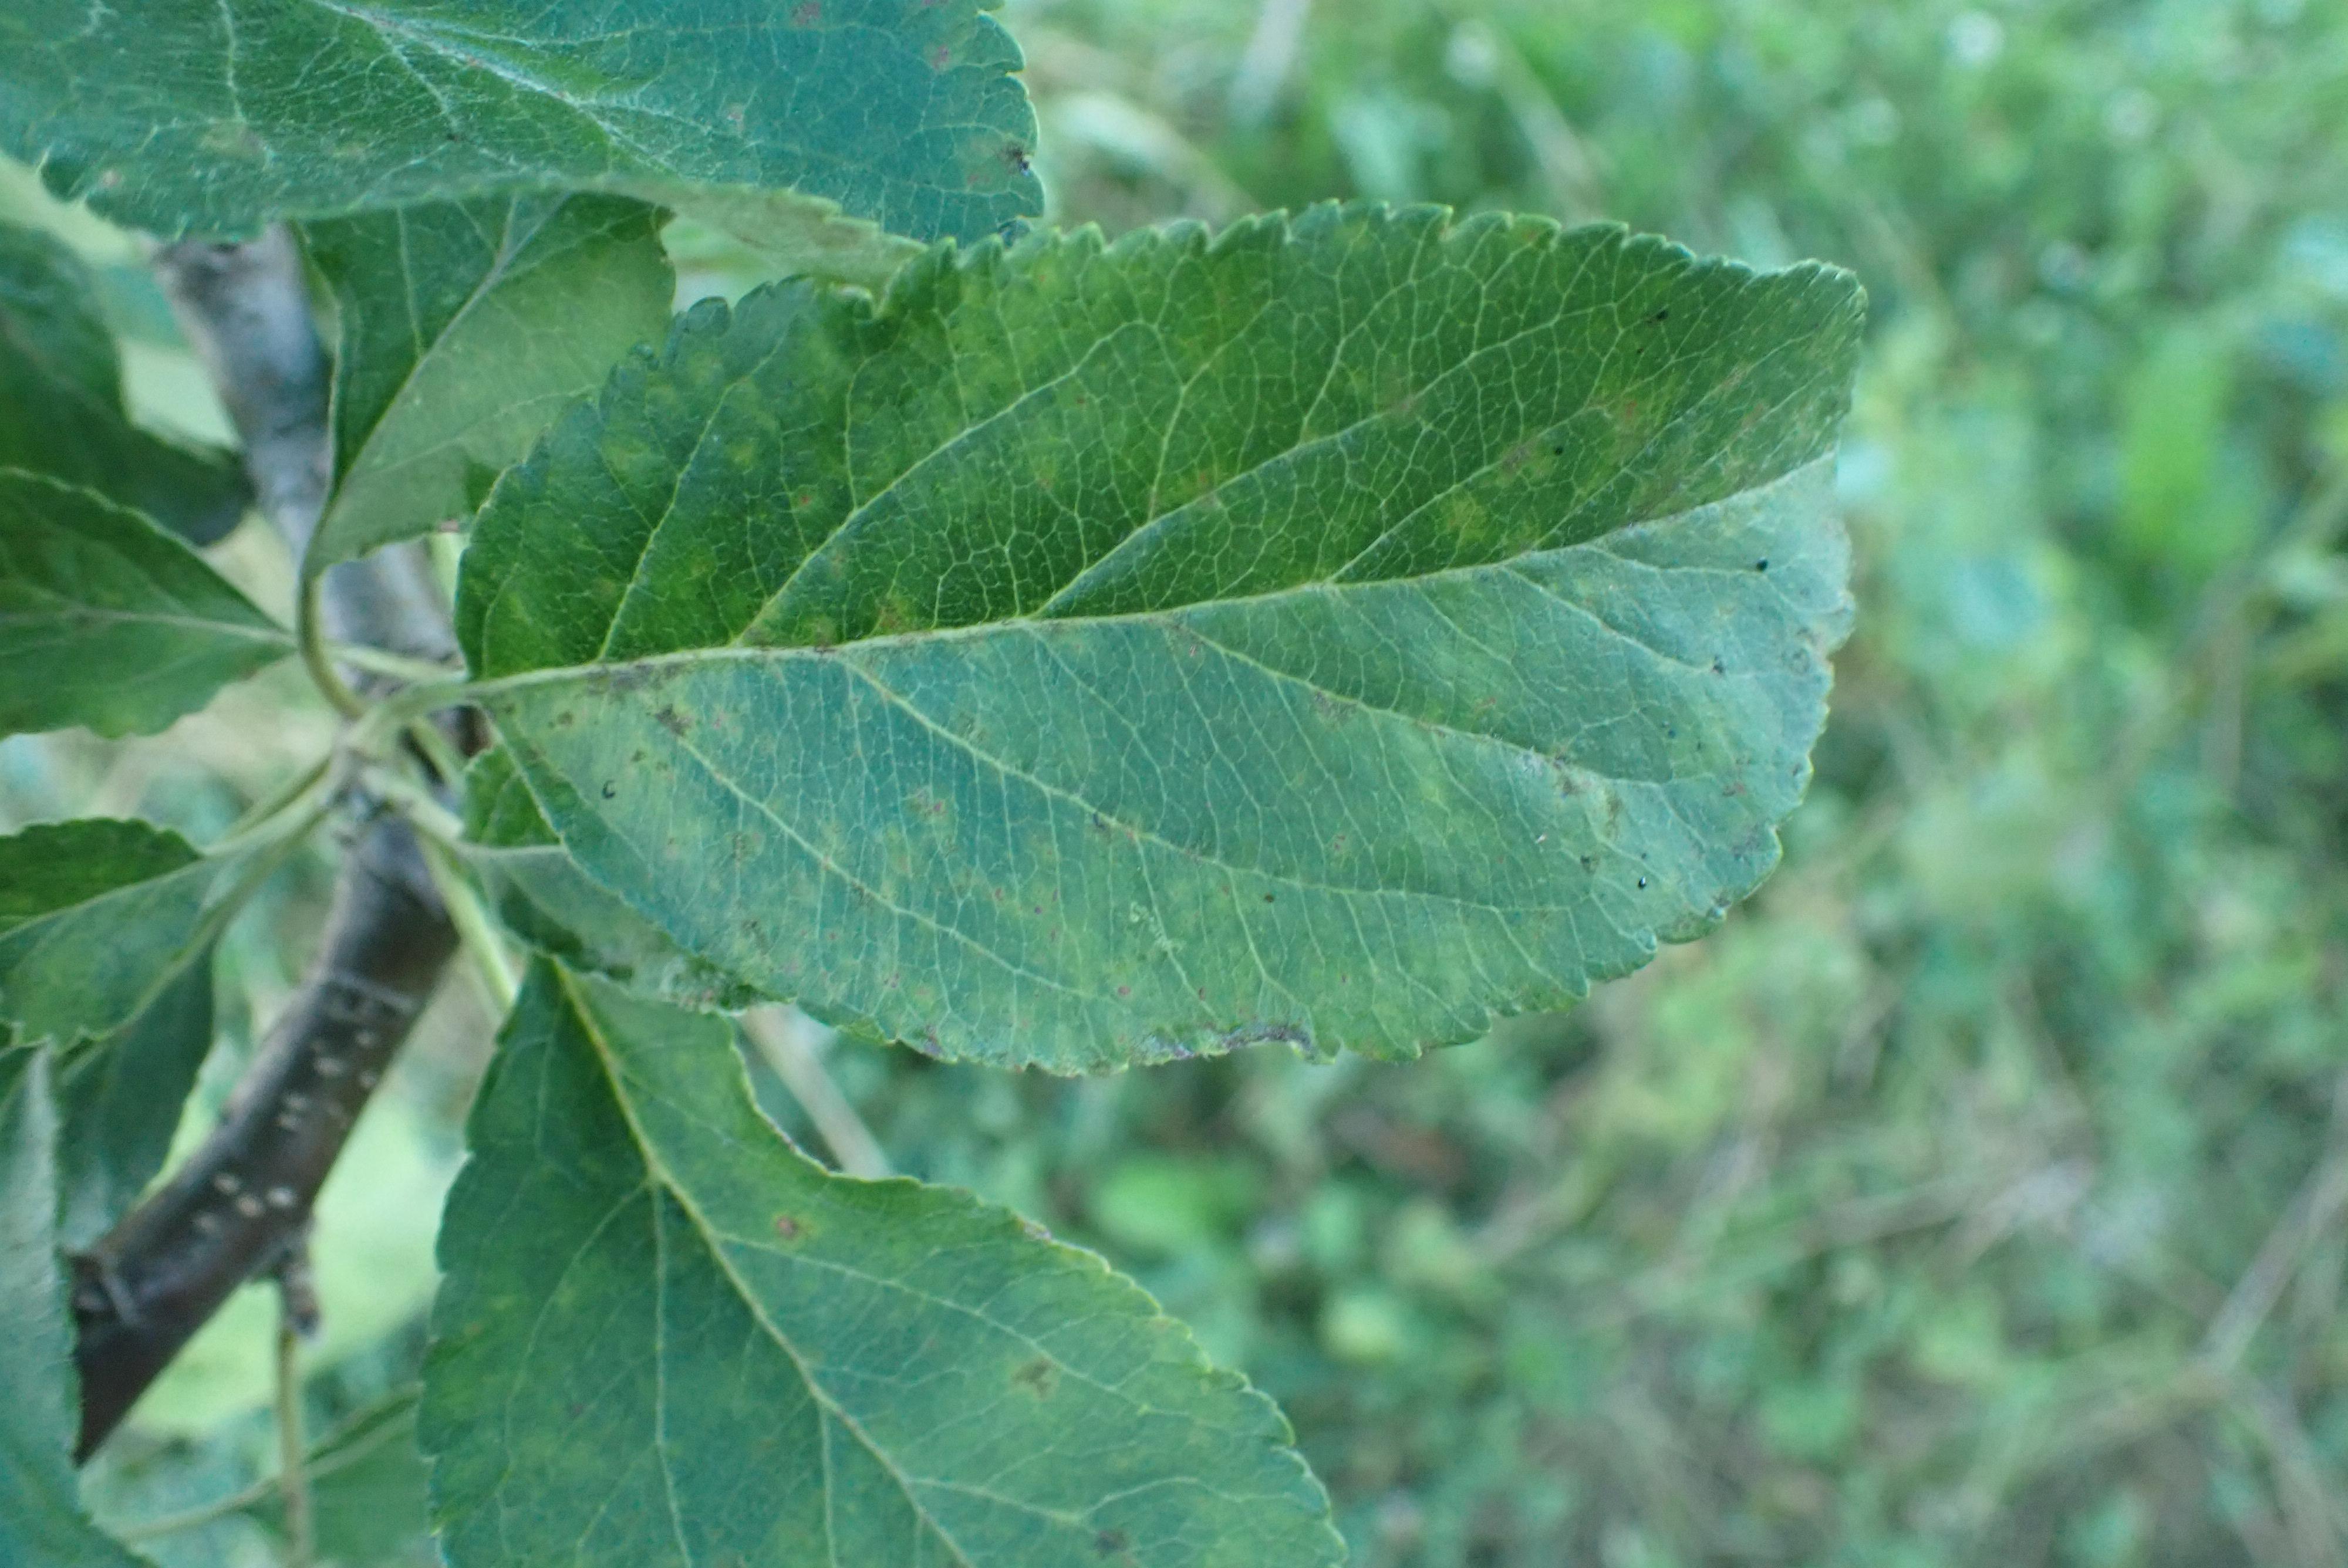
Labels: scab